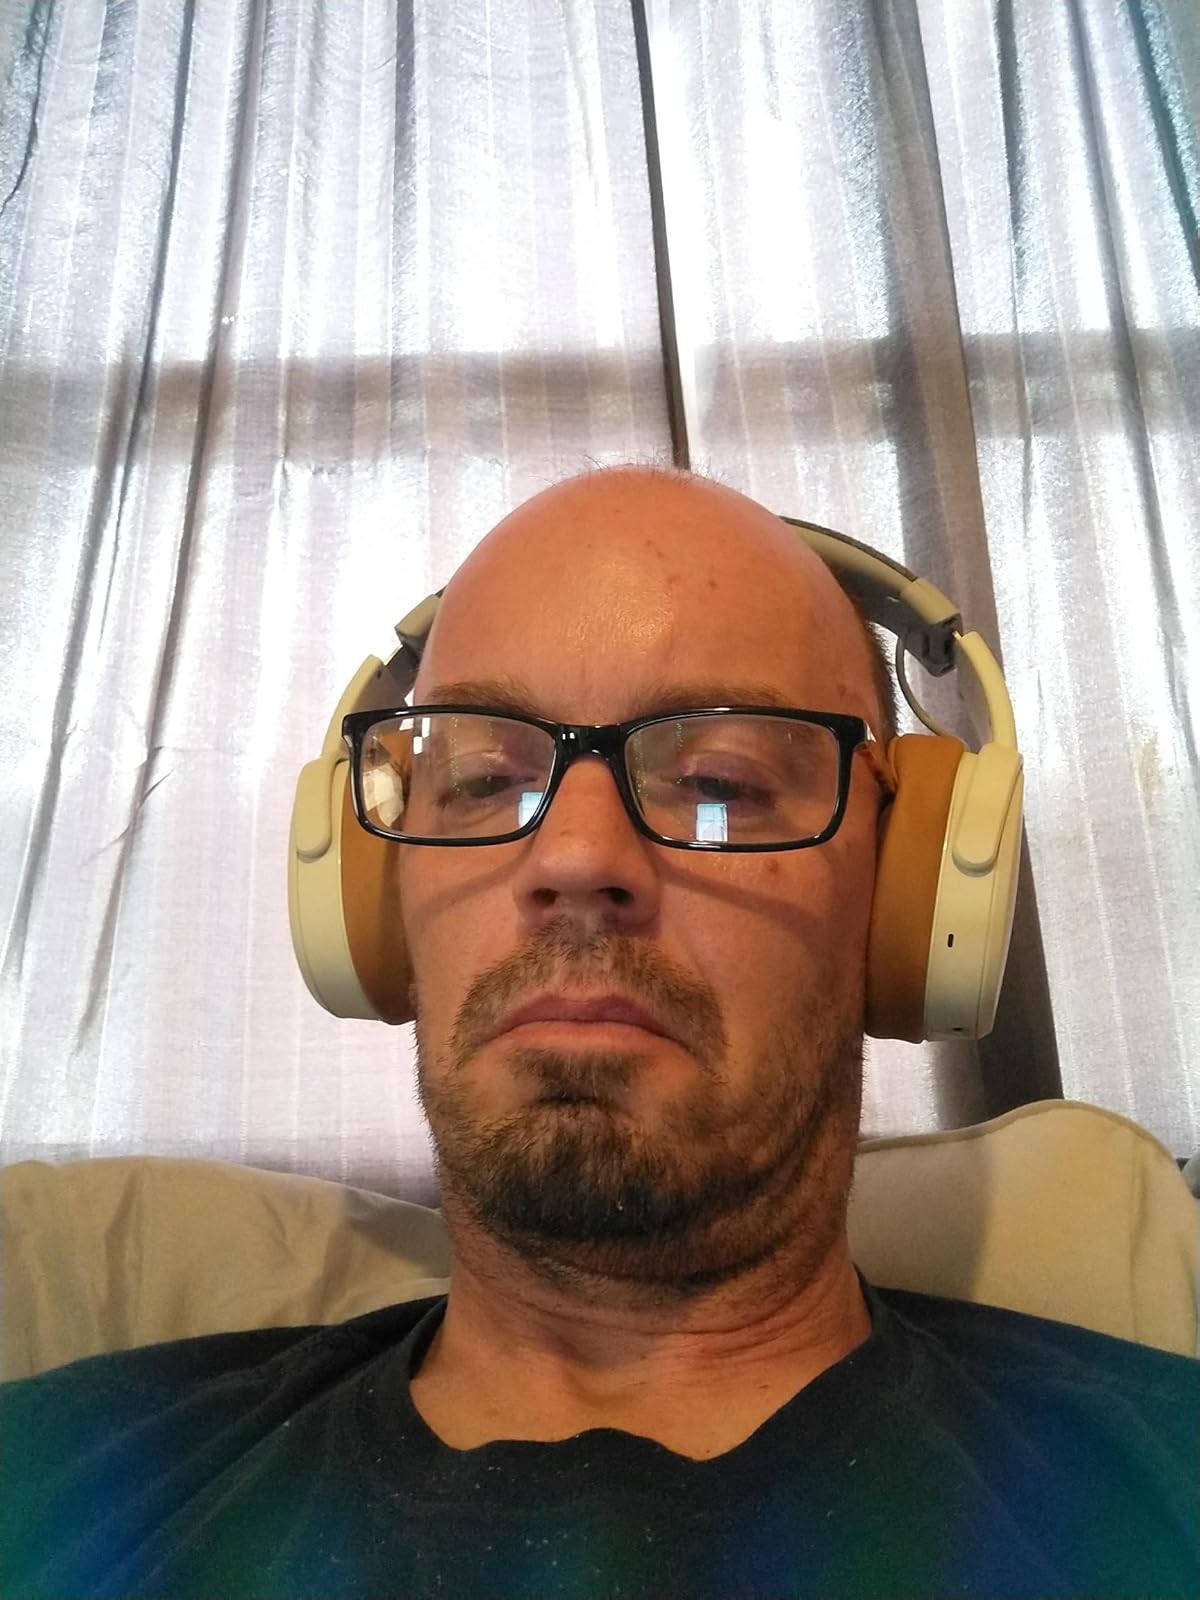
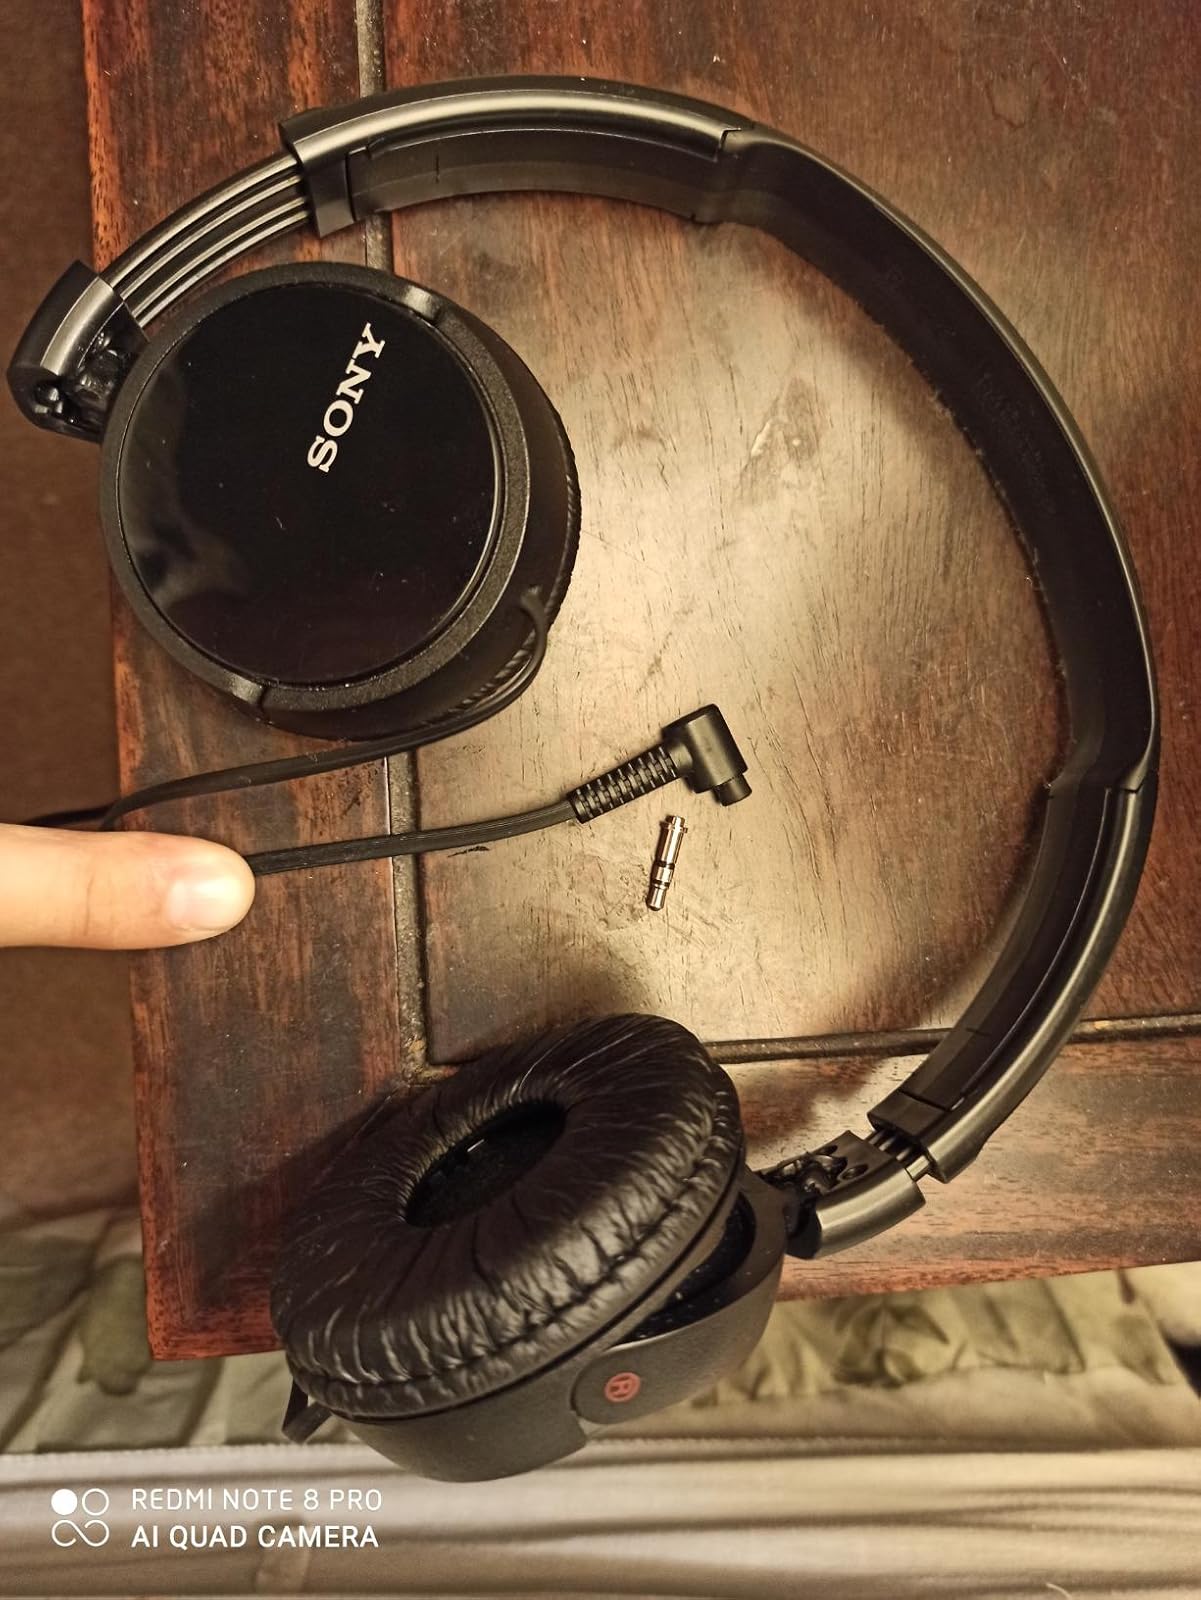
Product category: headphones
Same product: no